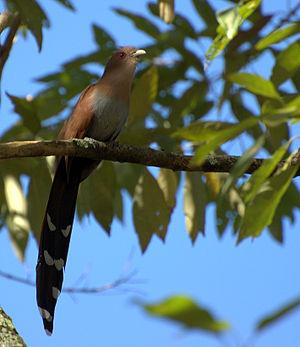
Piaye est le nom normalisé donné par la CINFO à 5 espèces d'oiseaux de la famille des Cuculidae. Ils vivent en Amérique centrale et aux Antilles.